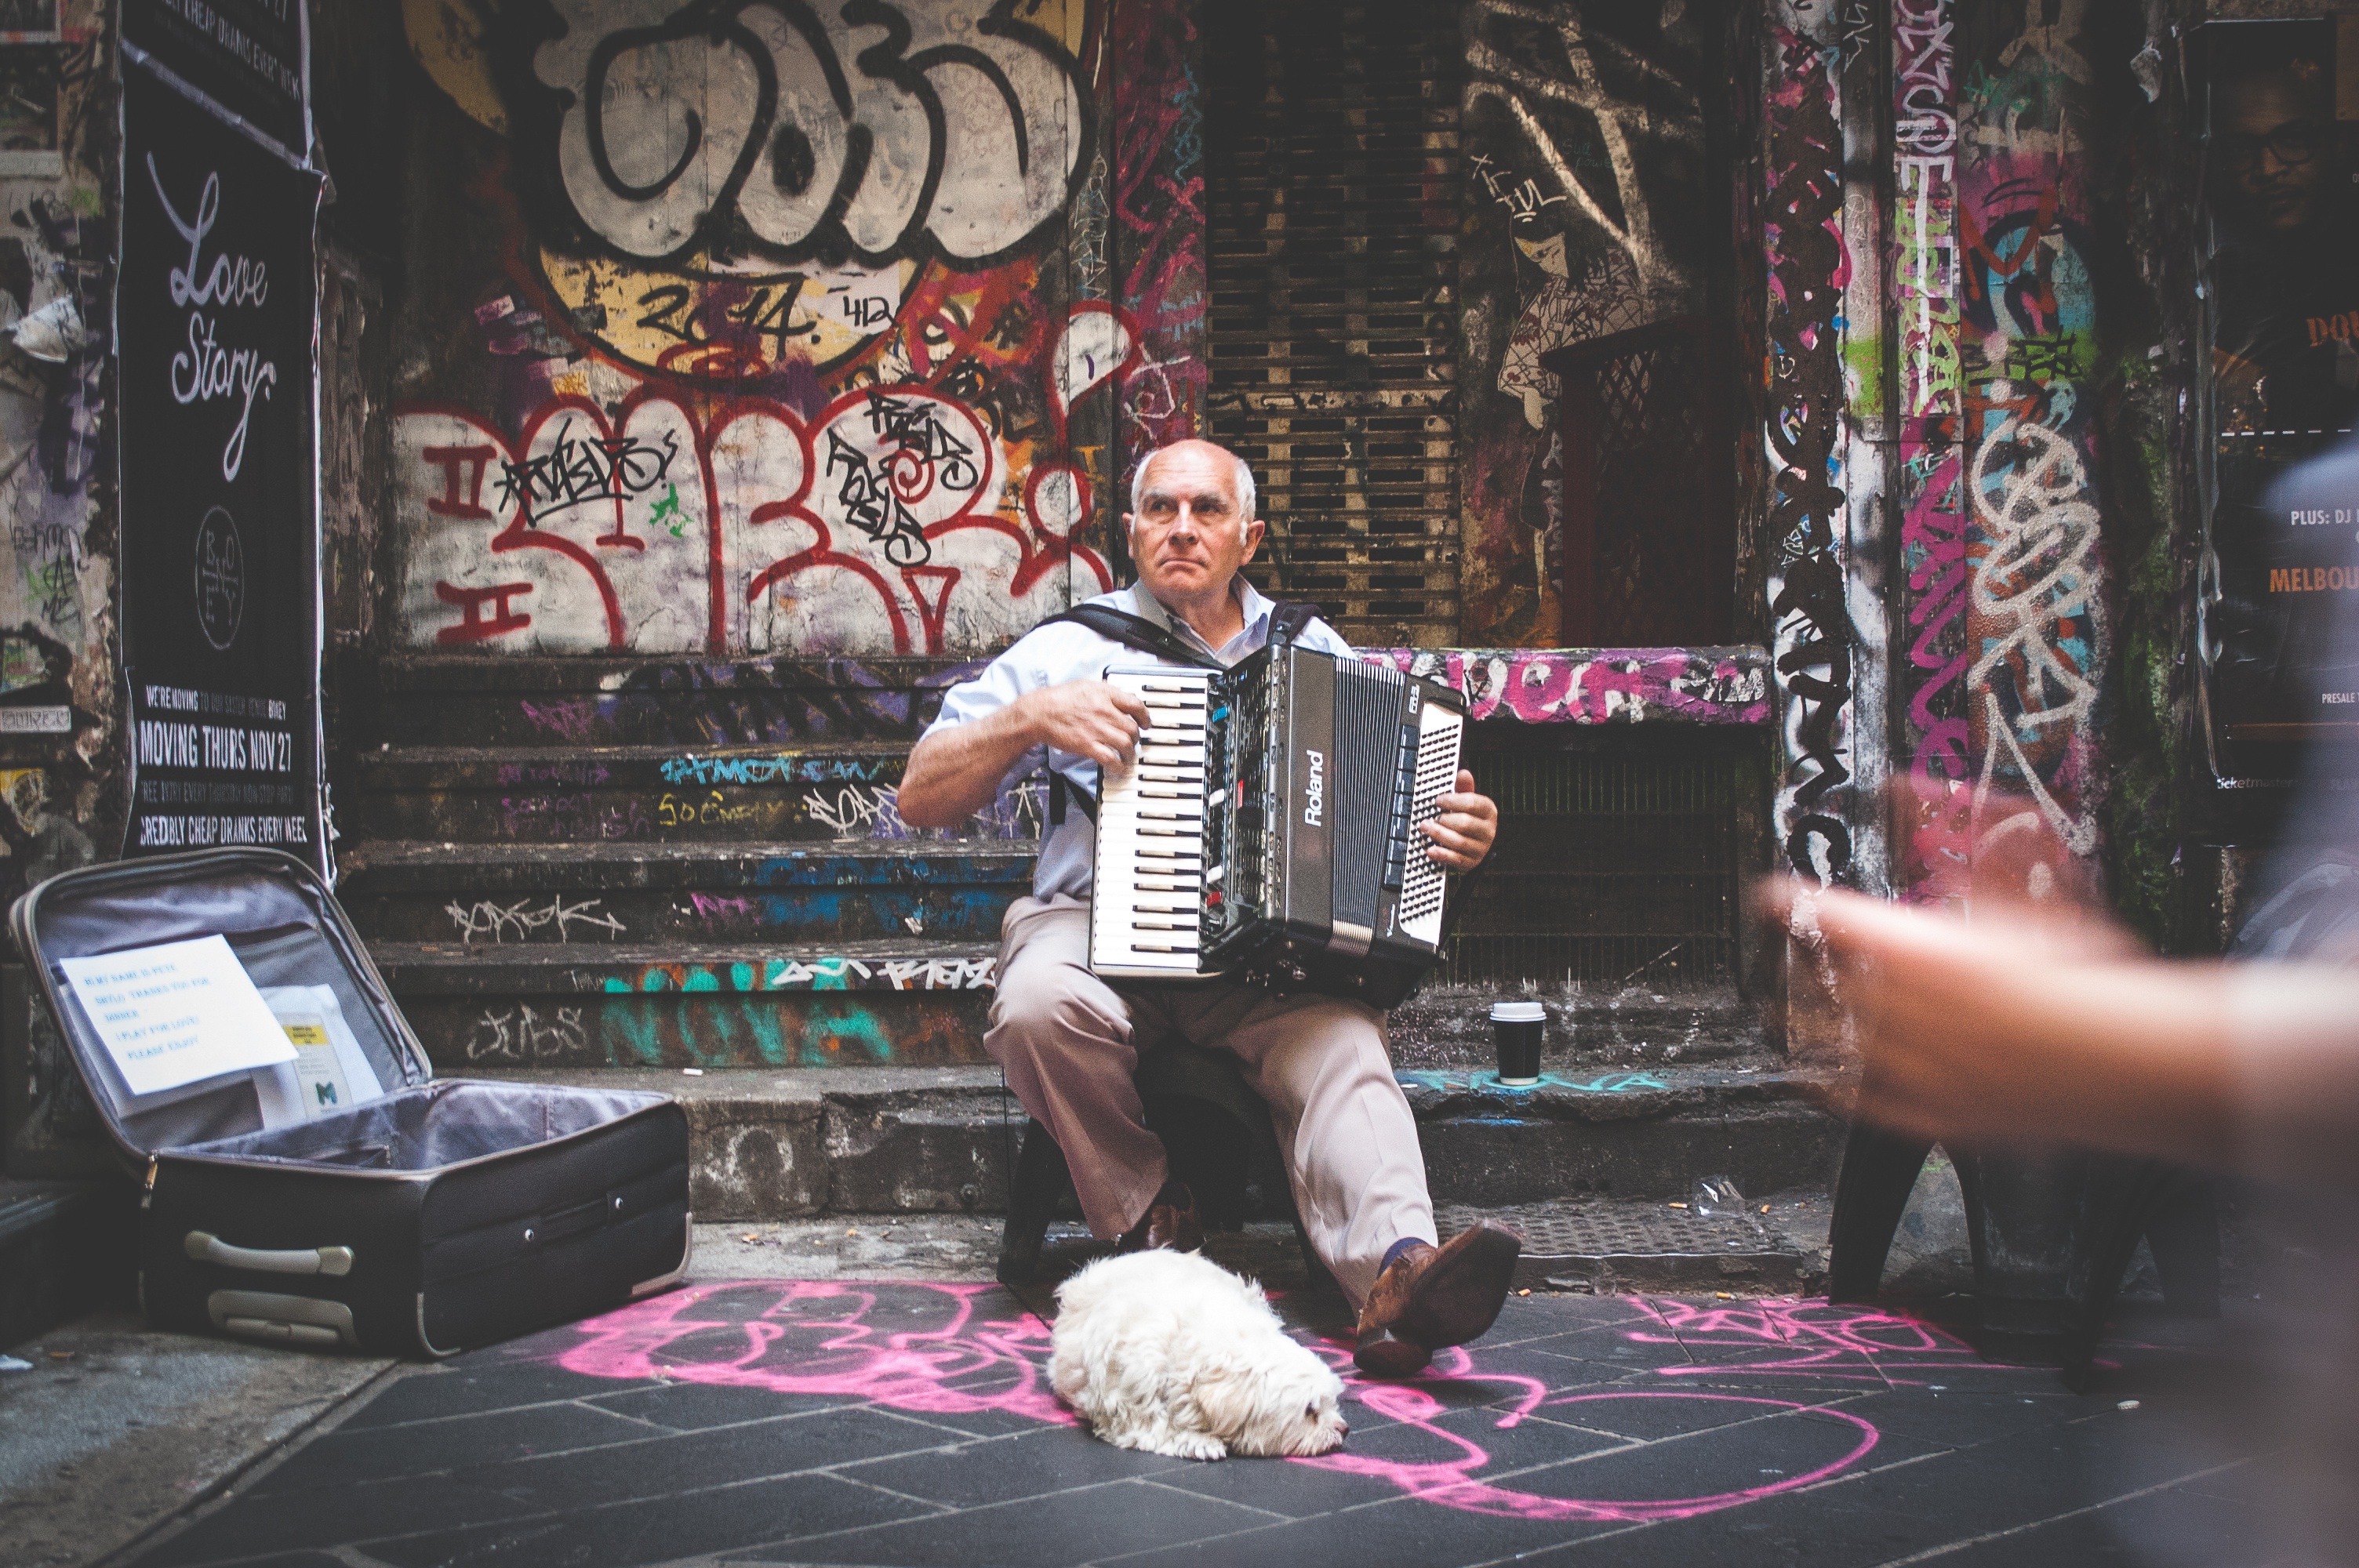
music, musician, performance art, stage, performance, singing, accordion, performing arts, folk instrument